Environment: real
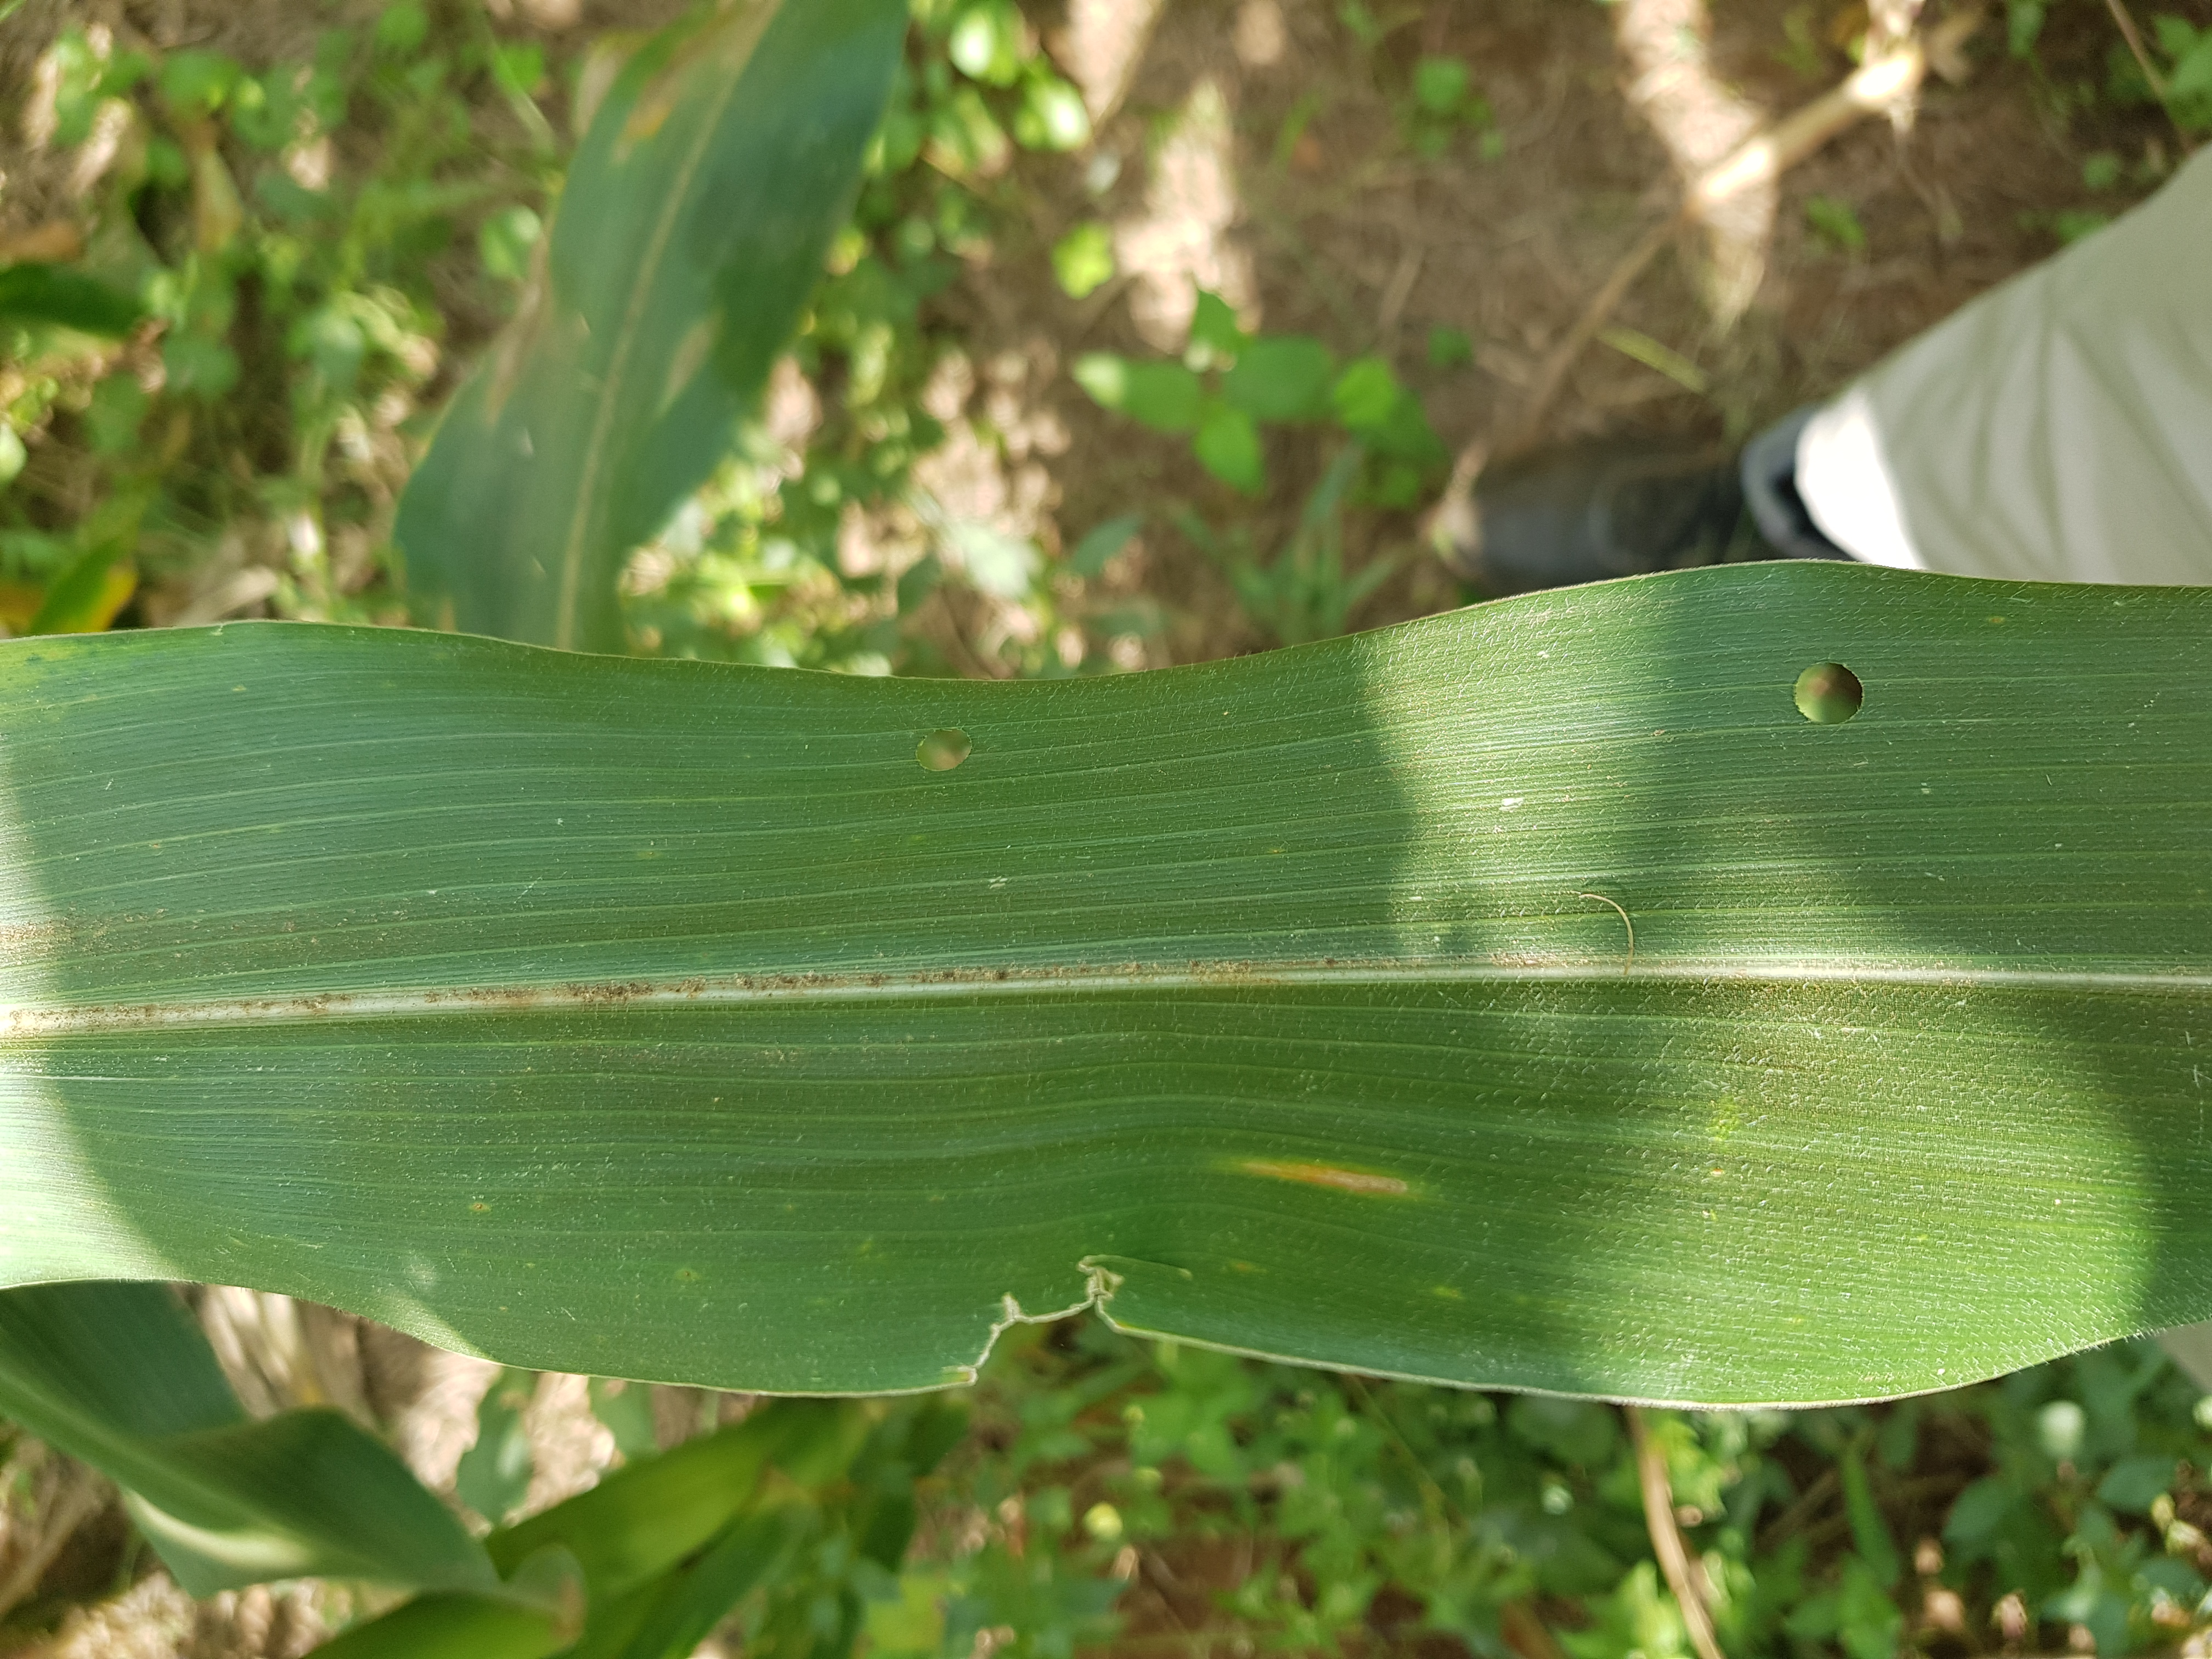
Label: gray_leaf_spot